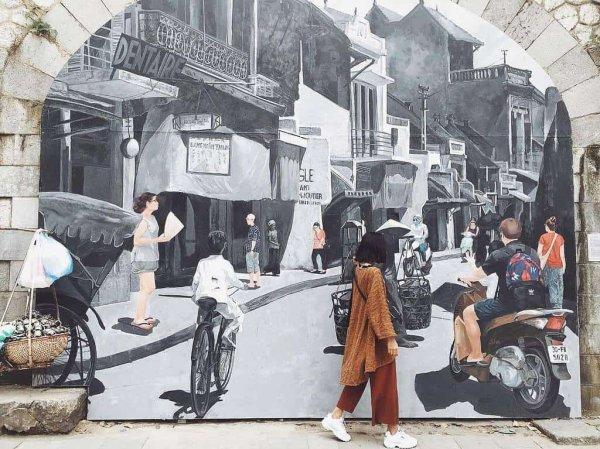
có một cô gái ở phía trước bức tranh vẽ một khu phố